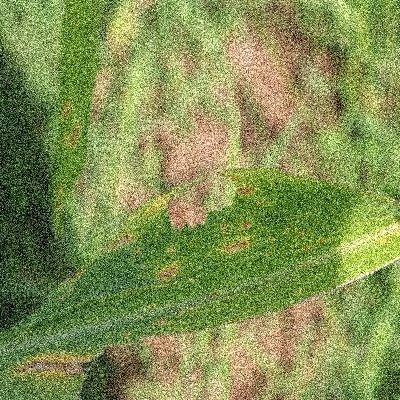
Label: Corn_(Maize)___Leaf_Spot